John Brudenell-Bruce

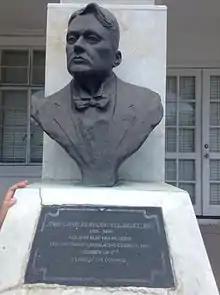
John Charles Brundell-Bruce outside the House of Assembly in Tortola, BVI

Between 1916 and 1918, during the First World War, he was a Second Secretary in the British Diplomatic Service.